Margaret I of Denmark

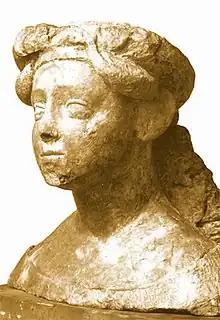
Bust of Margaret from her own time.

She travelled much, in her later years is said to have spent more time in Sweden than in Denmark. She encouraged intermarriages among the nobility of three realms. Her piety is well-known, and she gave strong backing to the canonisation of St.Brigitta, helped to make Vadstena into a strong cultural centre and encouraged the spread of "Brigittine language", which led to many Swedish expressions coming into use among Danes and Norwegians.